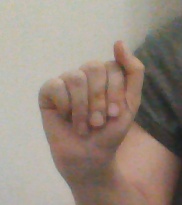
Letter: saad